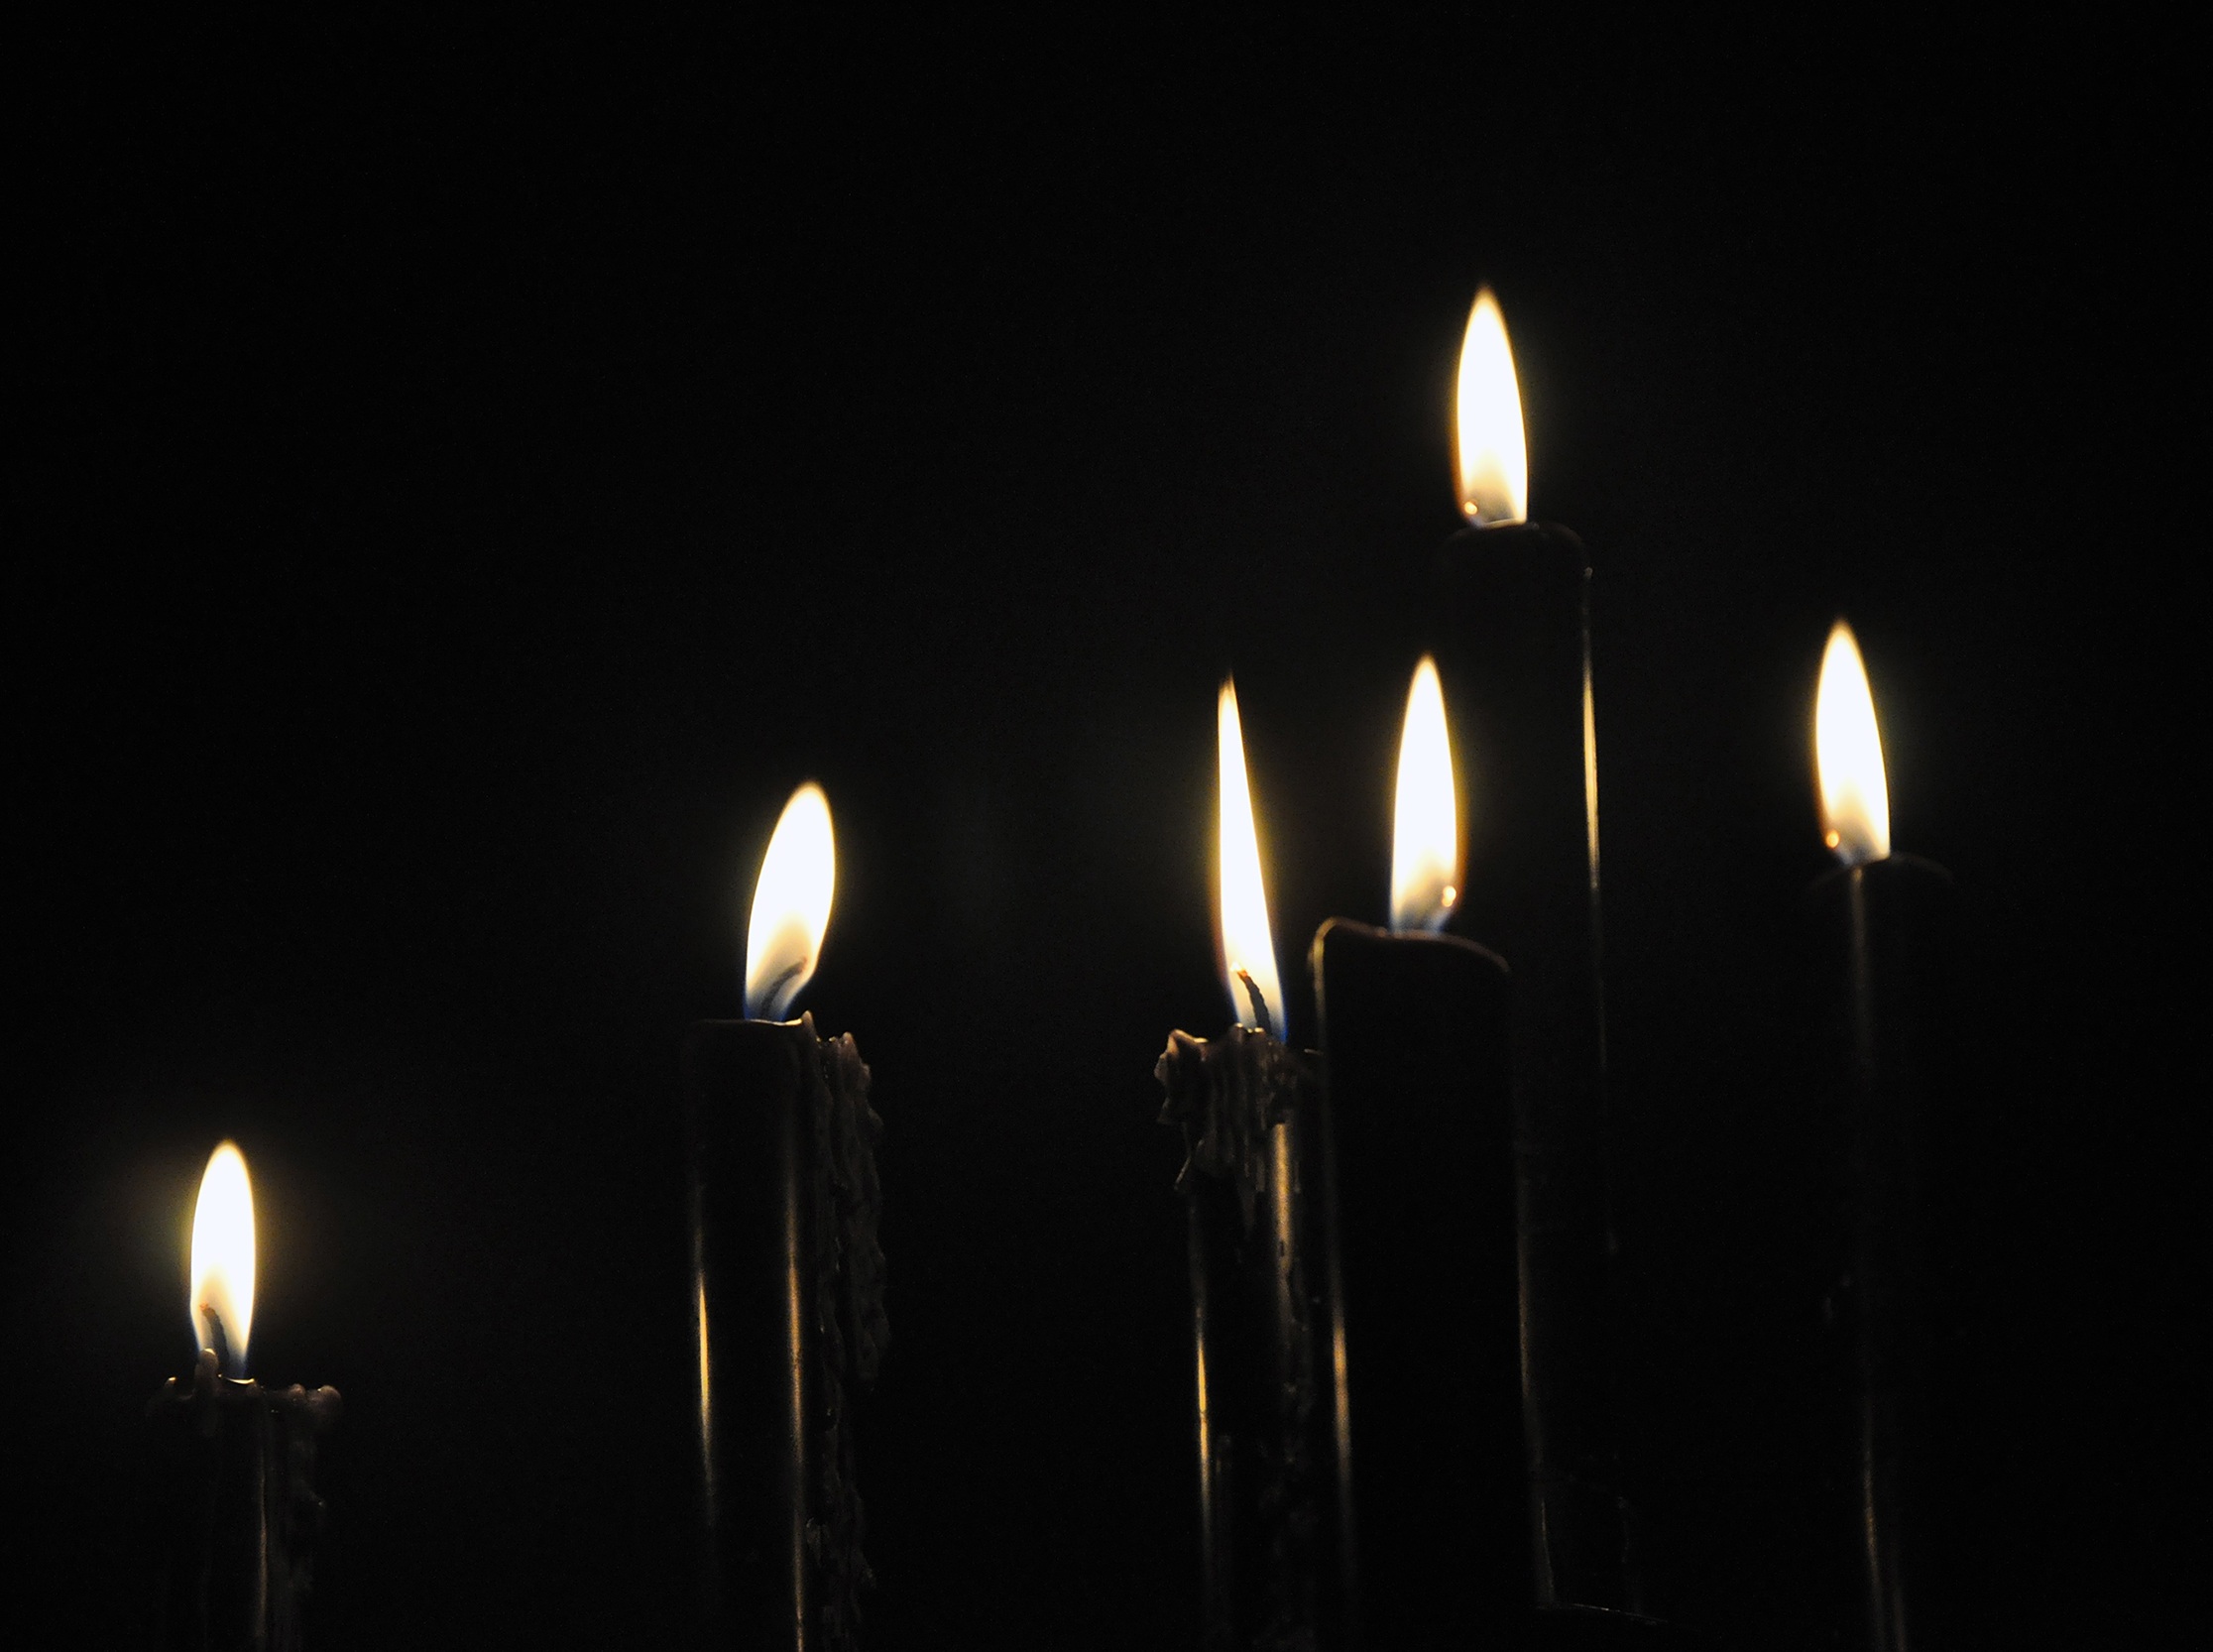
light, glowing, night, dark, celebration, decoration, flame, fire, romantic, darkness, street light, candle, lighting, decor, ornament, decorative, bright, light fixture, quiet, flames, candlelight, wax, black candles